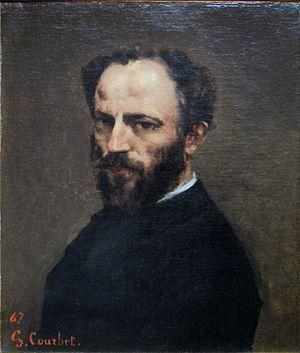
Cette liste de tableaux de Gustave Courbet rassemble, ci-dessous, de façon chronologique, des huiles sur toile signées et formellement attribuées à Gustave Courbet actuellement conservées dans des collections permanentes accessibles au public.
Amand Gautier, né Armand Désiré Gautier le 19 juin 1825 à Lille et mort le 29 janvier 1894 à Paris, est un peintre et lithographe français.